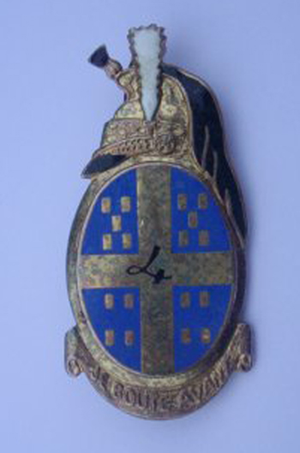
Le 4ᵉ régiment de dragons, est une unité de cavalerie de l'armée française, créé sous la Révolution à partir du régiment de Conti dragons, un régiment français d'Ancien Régime et dissous le 11 juillet 2014.